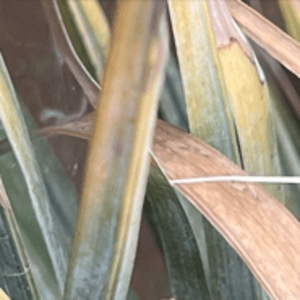
Label: Potassium Deficiency